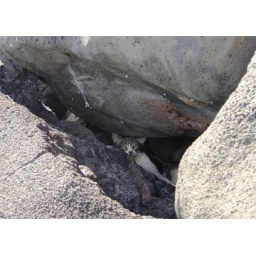
cat in the rocks